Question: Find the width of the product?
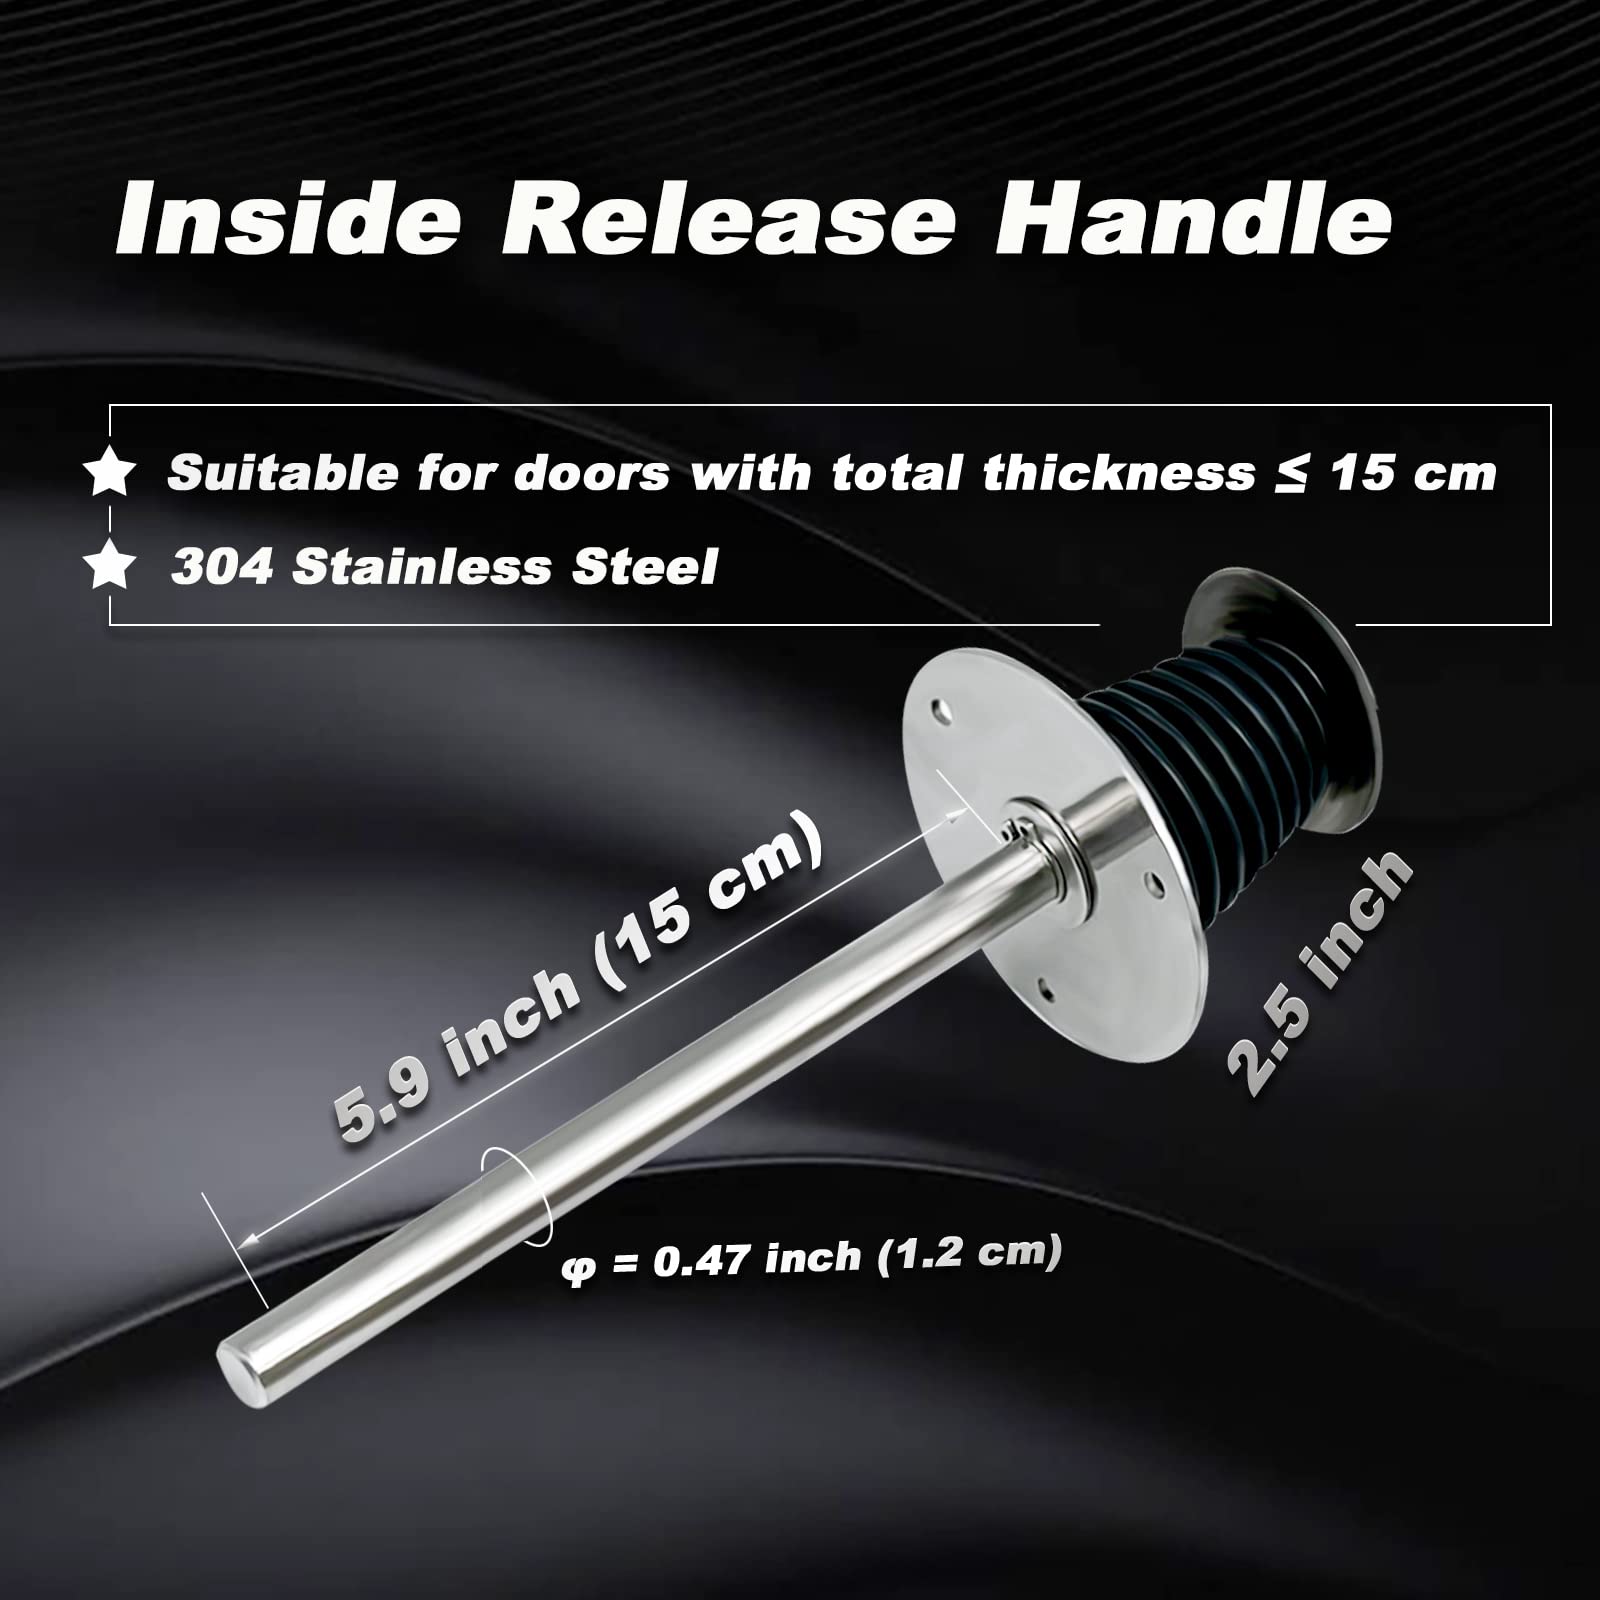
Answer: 0.47 inch